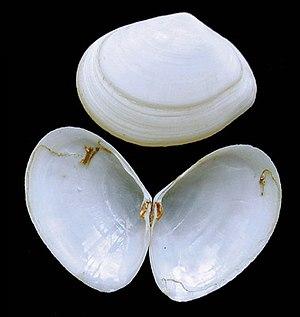
Semelidae est une famille de mollusques bivalves, de l'ordre des Cardiida.
Abra alba, la Syndesmye blanche ou Telline blanche, est une espèce de petits mollusques bivalves abondants dans les eaux atlantiques de l'Europe et en Méditerranée.
Les Cardiida sont un ordre de mollusques bivalves hétérodontes.